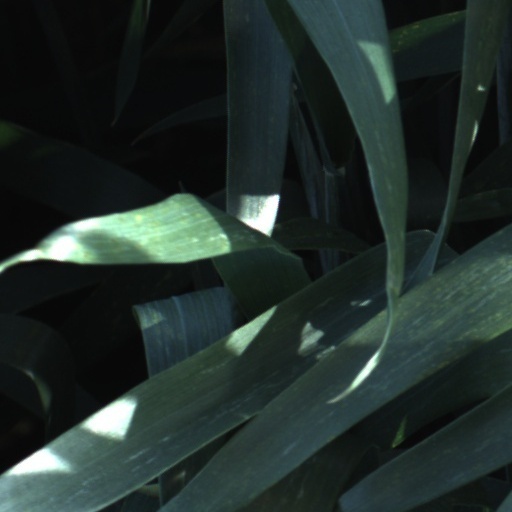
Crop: wheat